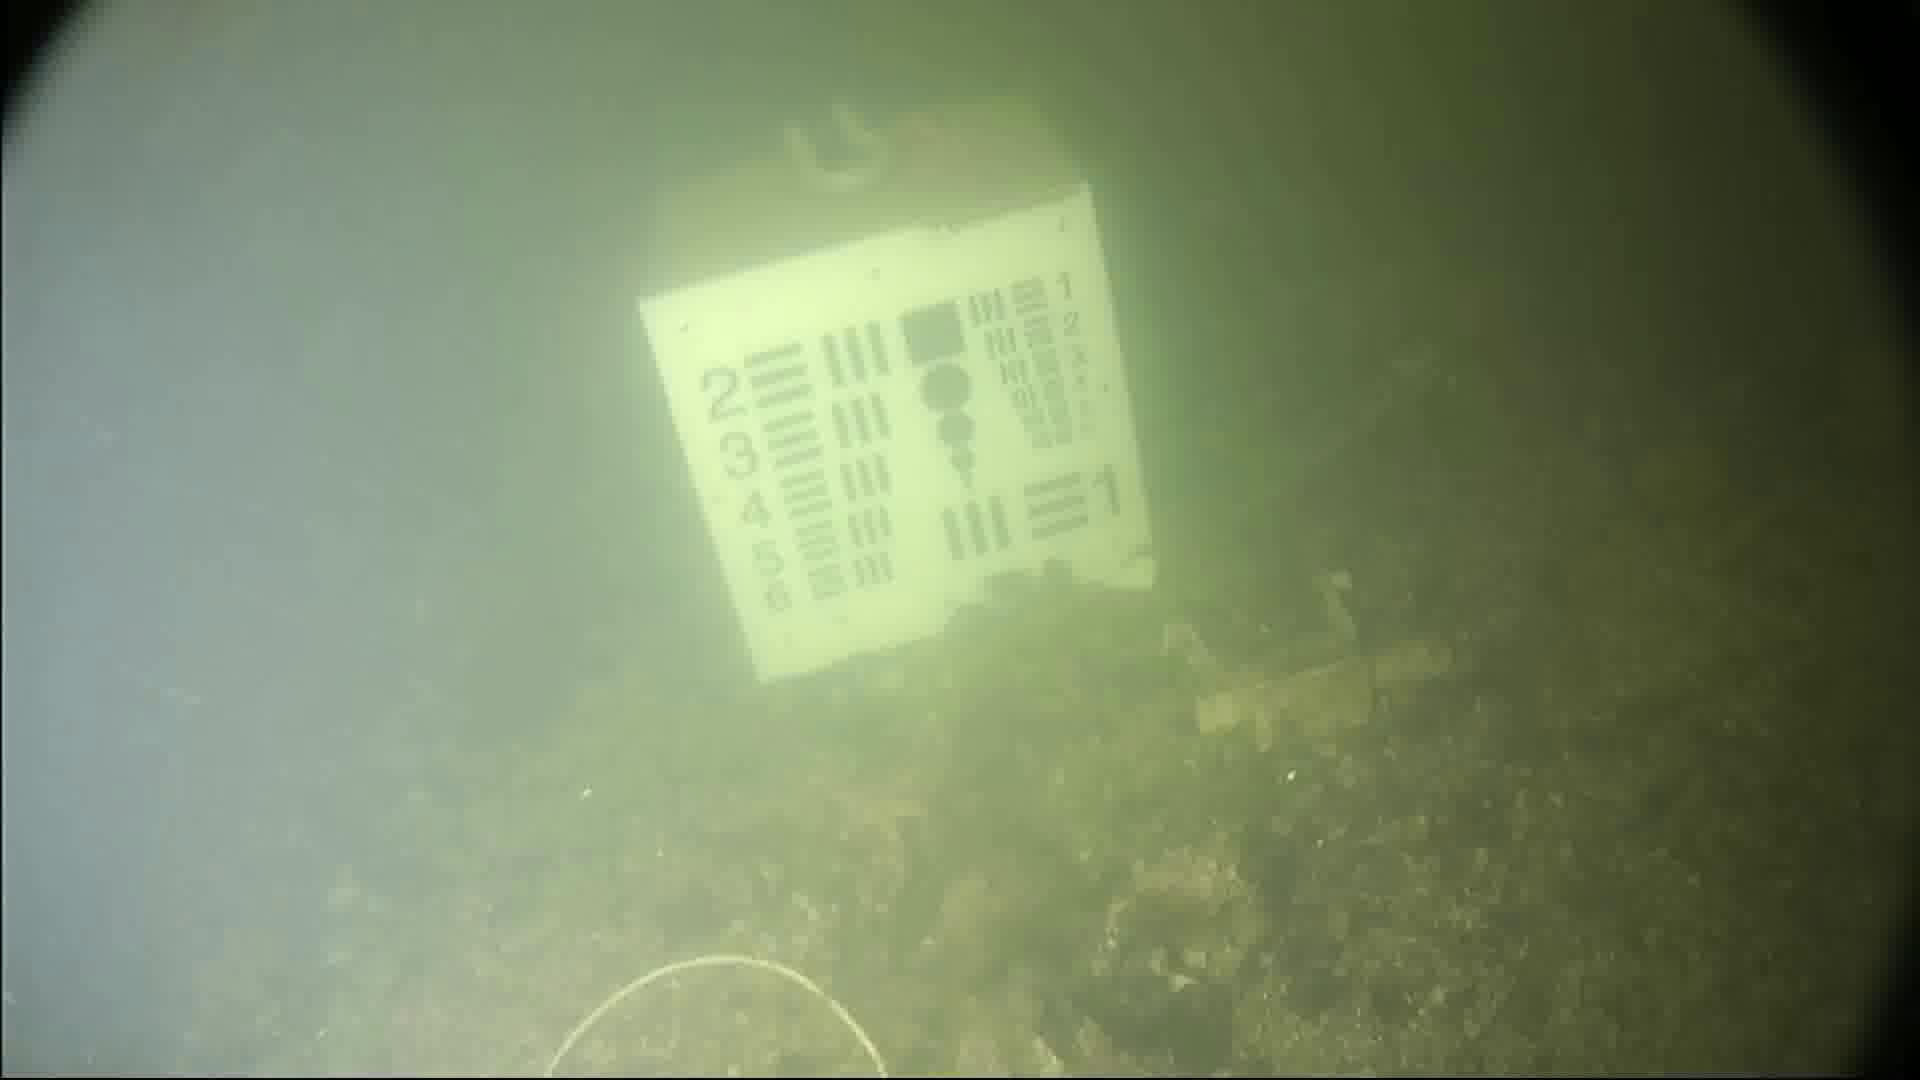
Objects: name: starfish